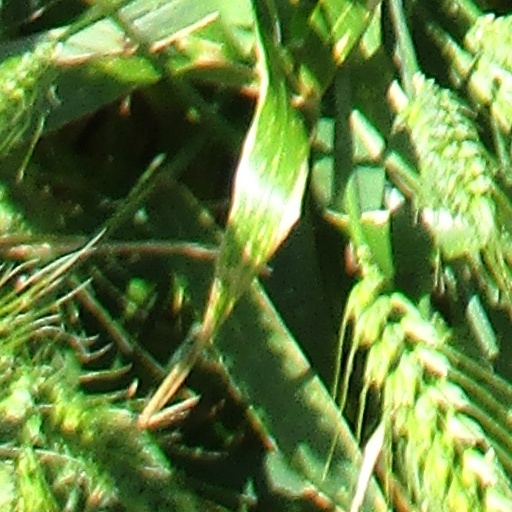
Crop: wheat